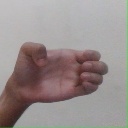
अक्षर: ख